Pierre de Ségusson

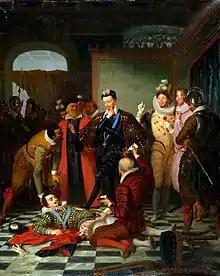
Henri stands over the body of the duc de Guise

The Spanish crown had great interest in the progress of the French Catholic "ligue" (Catholic League). Links between Felipe and the "ligue" were particularly furthered after the death of the duc d'Alençon. Having entered contact with the duc de Guise (who led the militant Catholic party) in 1577, the Spanish king's ambassador Juan de Vargas Mexia conducted an interview with the prince in April 1578. From 1582, Guise was in receipt of financial support from España. Relations with the powerful duc were maintained by the Spanish ambassador in France, Mendoza who had been expelled from England for his involvement in a plot against queen Elizabeth. For España there was much to gain through support of the Catholic "ligue" in France: avoidance of a Protestant king ascending the French throne, the ability to bring about the splintering of a kingdom which had so defied Felipe over the crisis of Portuguese succession and finally if France were weakened, Spanish control over Cambrai could be resumed. In August 1584, Longlée reported that a party had been formed with various Italian bankers in España, so that the Spanish ambassador in France, the conde de Villamediana (count of Villamediana) might receive 80,000 "écus" to employ to an unknown end. In addition to his support for the Catholic "ligue", Felipe also looked to forward his own daughter's rights, come the death of Henri III and set his lawyers to work to this end.